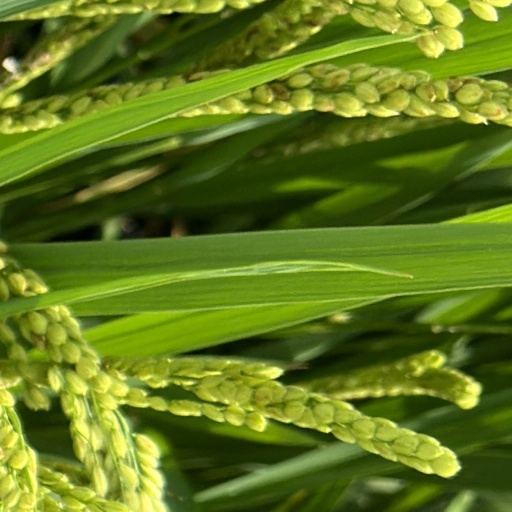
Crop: rice